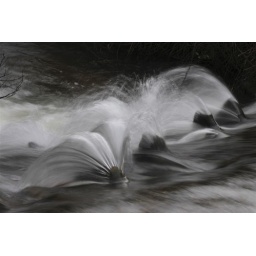
After recent rains the river was running high and creating these great fan shapes over the rocks.